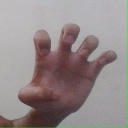
अक्षर: झ